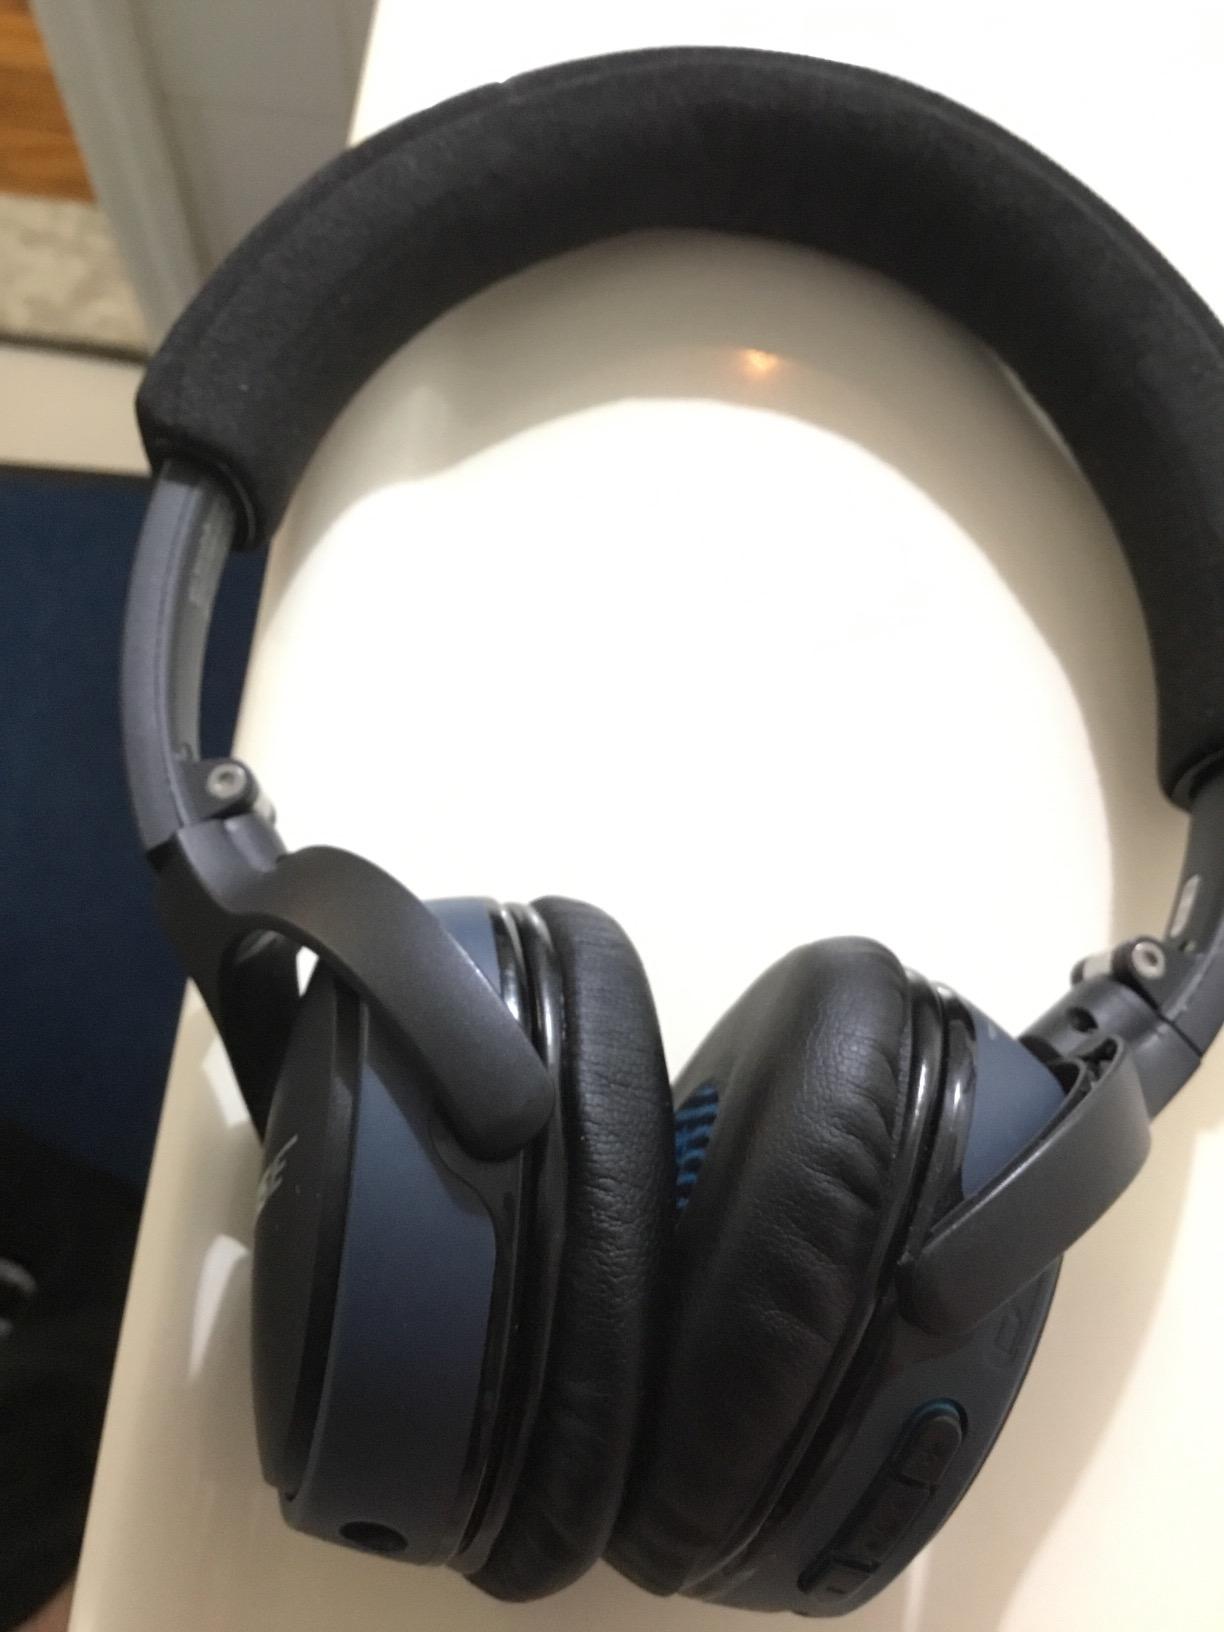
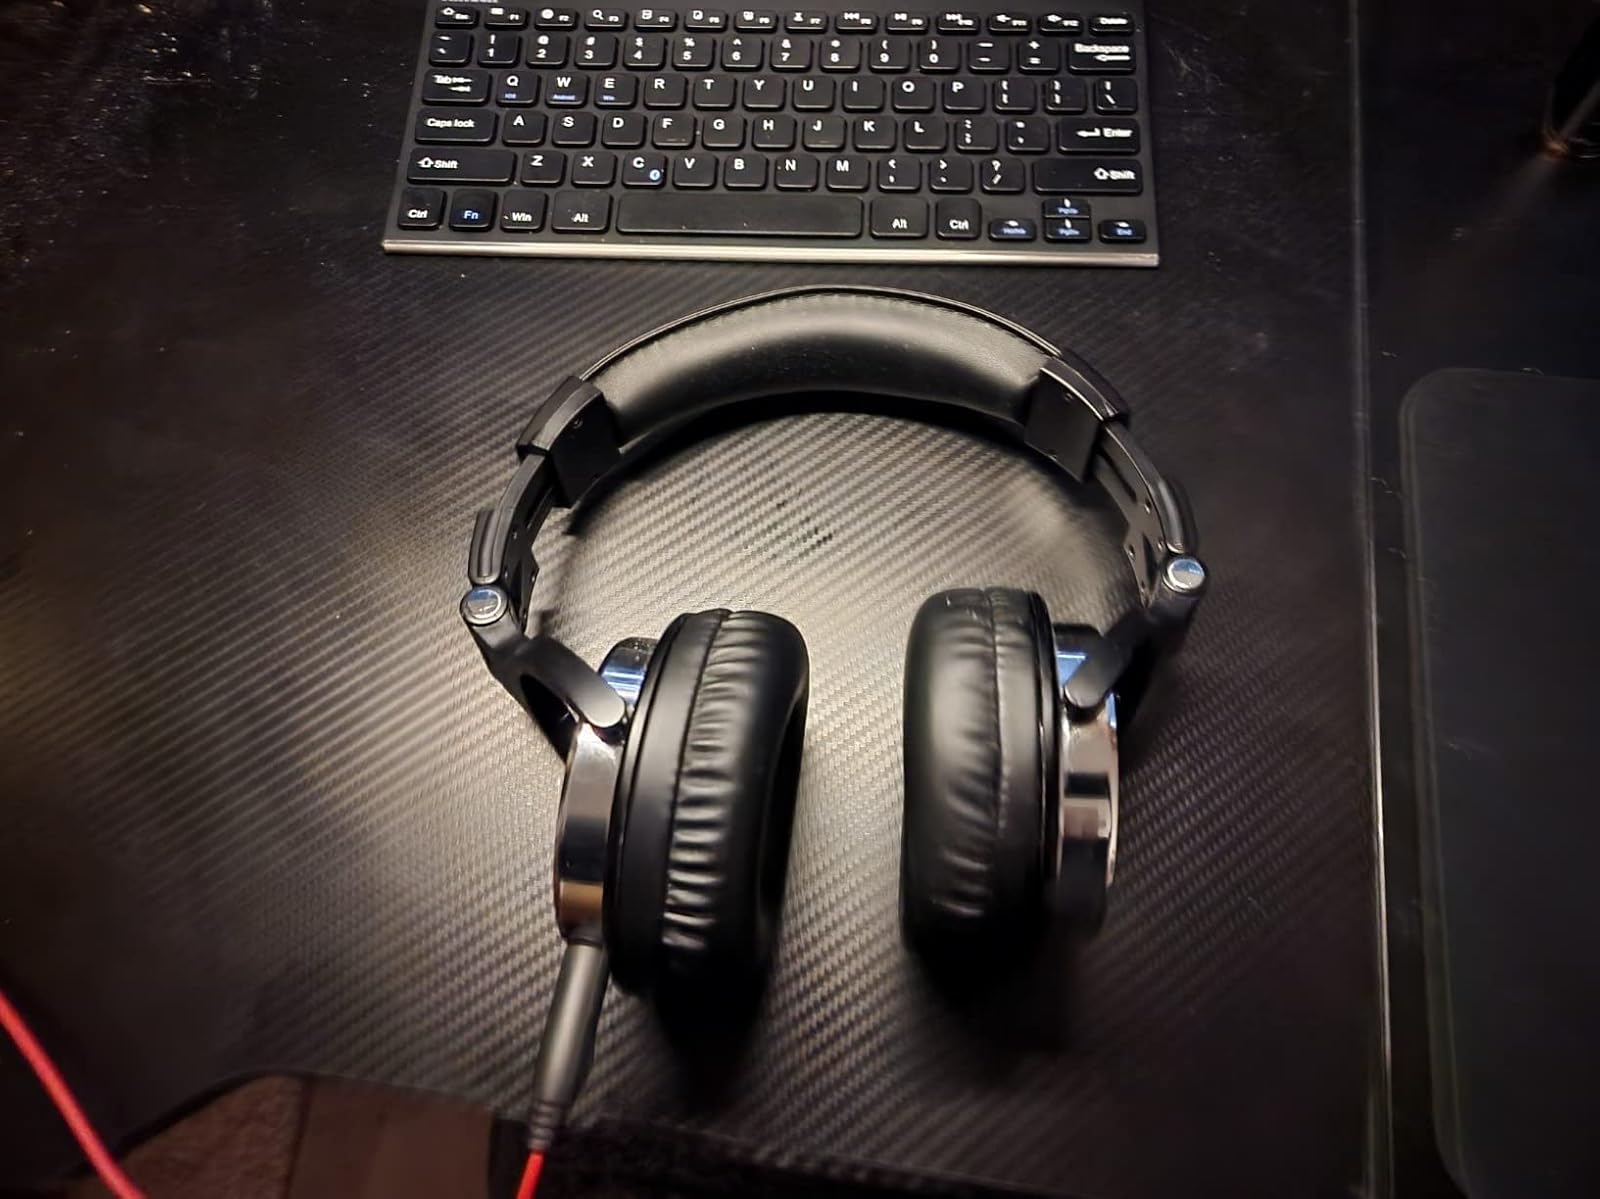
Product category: headphones
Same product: no